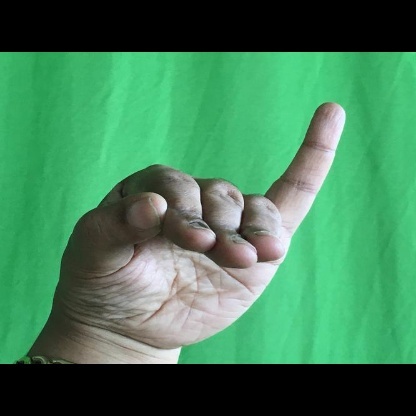
Mudra: Hamsapaksha